Ancient Roman sarcophagi

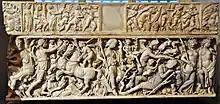
Roman sarcophagus showing Selene approaching Endymion. Ca. 230–240 AD. Louvre, Paris

Several versions of the myth of the abduction of Persephone survive from antiquity, the Homeric Hymn to Demeter being one, and the version in Ovid’s "Metamorphoses" being another. In the Homeric Hymn to Demeter, Persephone is picking flowers in a field with other goddesses, among them Artemis and Athena, when the ground suddenly opens up. Hades flies out of it on his chariot, grabs Persephone, and whisks her away to the underworld. When Demeter, her mother, finds out what happened, she prevents crops from growing, and therefore preventing the gods from receiving the offerings they so desire. Zeus, in exchange for her stopping her tirade, sends Hermes down to the Underworld to order Hades to bring her back, and he obliged. However, Hades had earlier offered Persephone pomegranate seeds, and she had eaten four, binding her to him as his wife (the eating of pomegranates, a symbol of sexual awakening and fertility, played a role in Greek weddings). Zeus thus determined that Persephone would spend eight months of every year above ground, with her mother, while the other four months, one for each seed eaten, would see her rejoin her dark husband in the gloom of the Underworld. In Ovid’s version, there is a stronger emphasis on Hades’ love for Persephone.